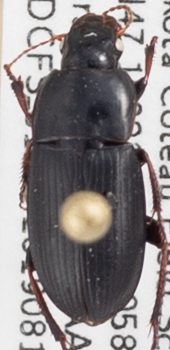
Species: Harpalus opacipennis
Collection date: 2019-08-13
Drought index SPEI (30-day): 1.28
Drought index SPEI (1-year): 1.45
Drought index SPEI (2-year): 0.9